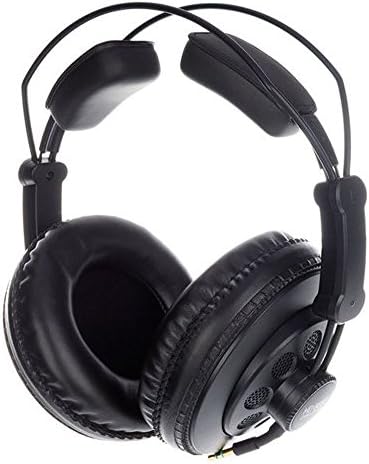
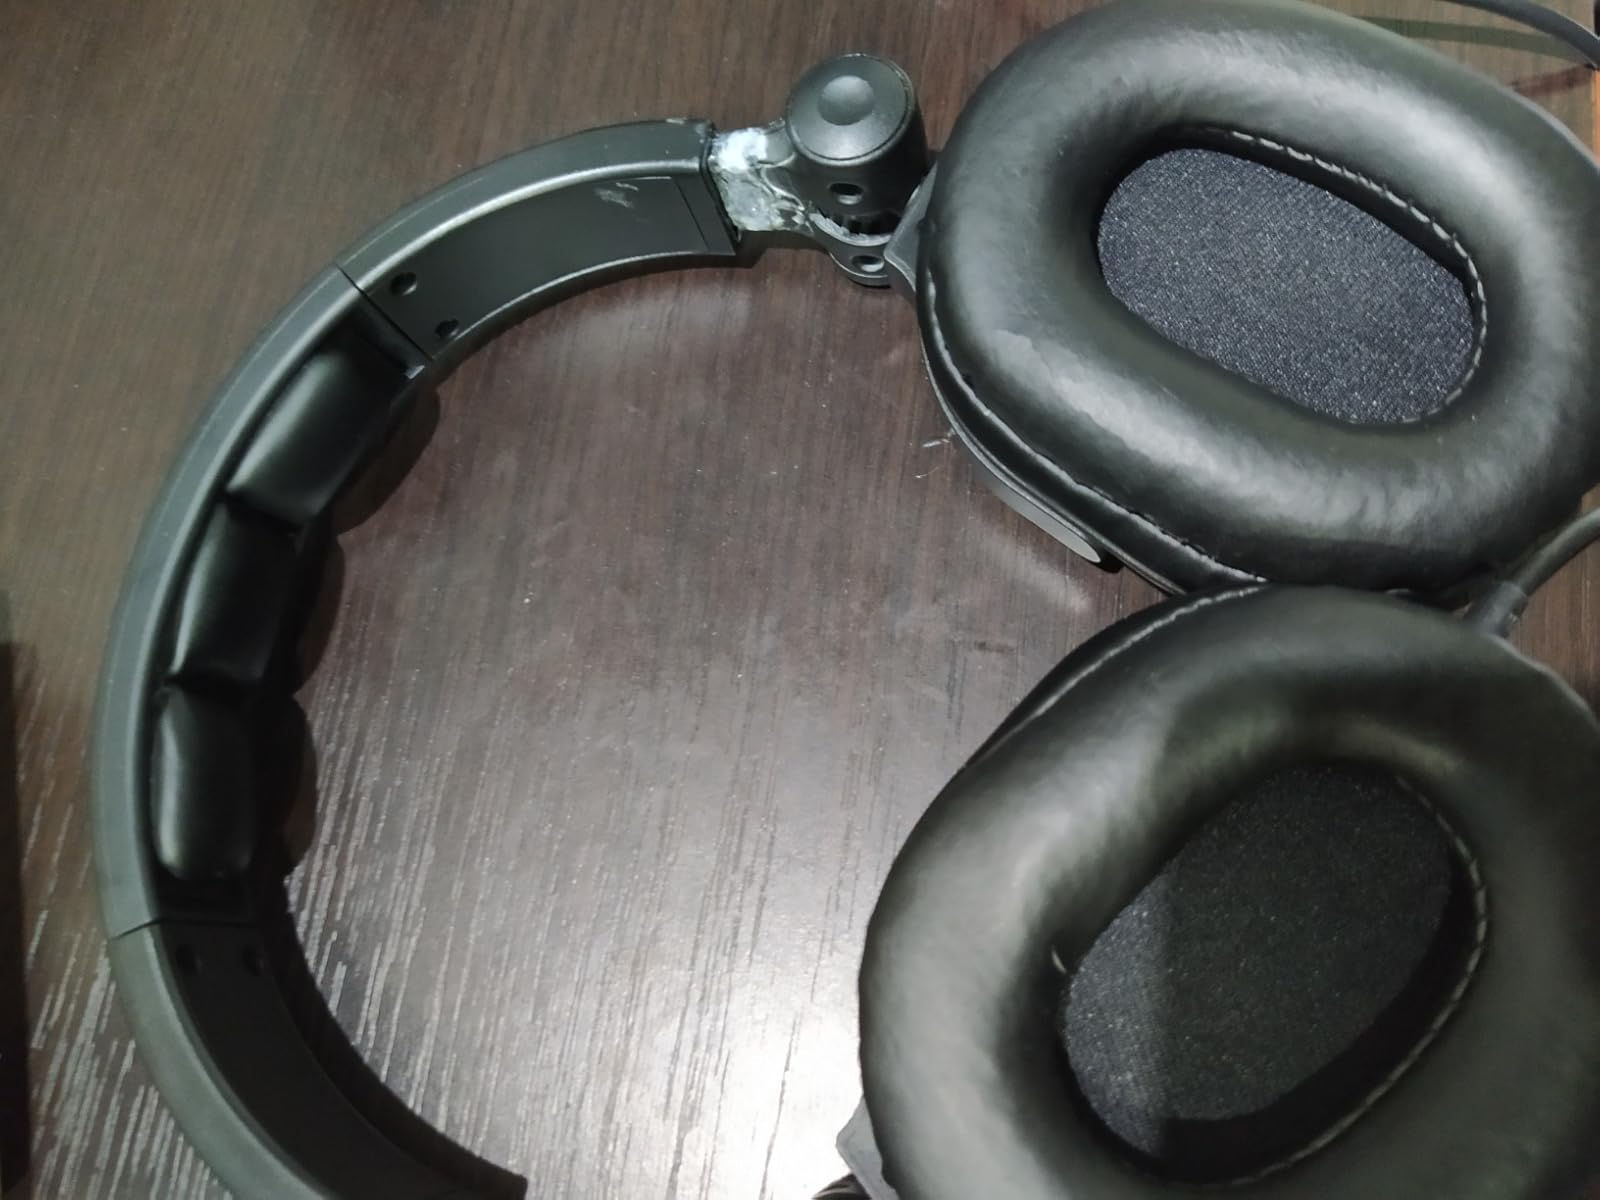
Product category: headphones
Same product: no